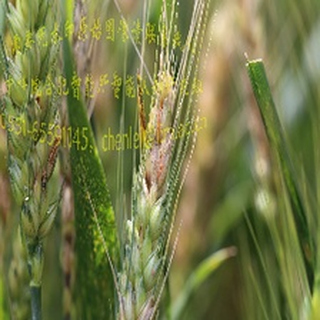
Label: wheat_fusarium_head_blight